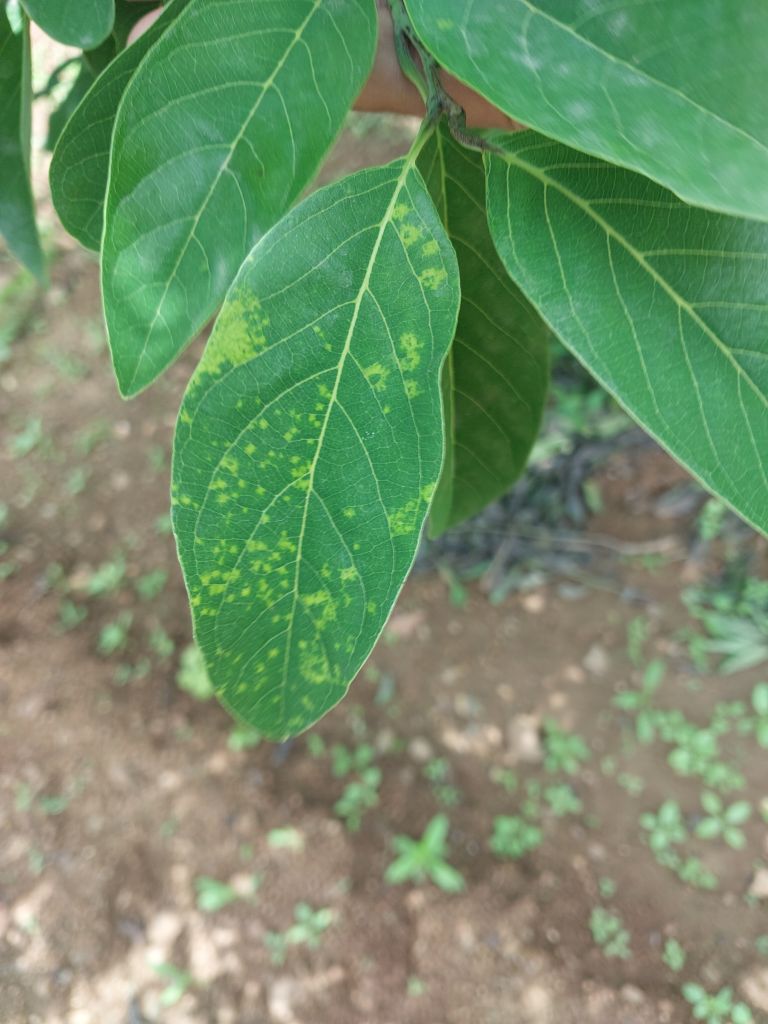
Disease label: Leaf spot on Leaves